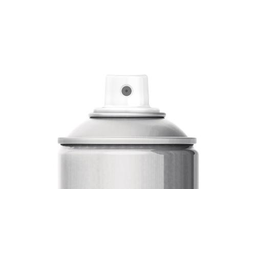
Label: metal